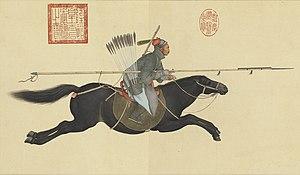
Ayusi est un officier dzoungar de la dynastie Qing.
Giuseppe Castiglione, né le 19 juillet 1688 à Milan et décédé le 16 juillet 1766 à Pékin, est un frère jésuite italien, missionnaire en Chine et peintre à la cour impériale.